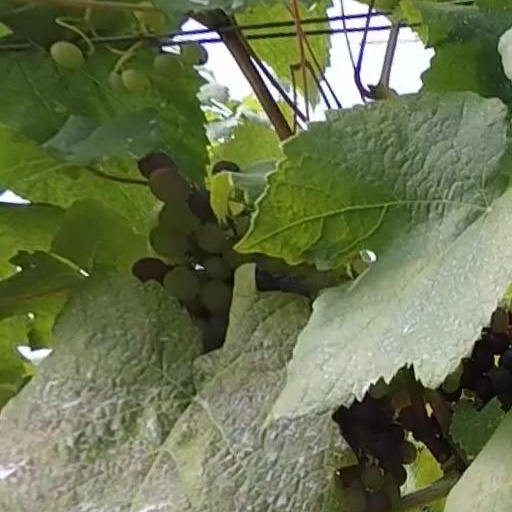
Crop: grape